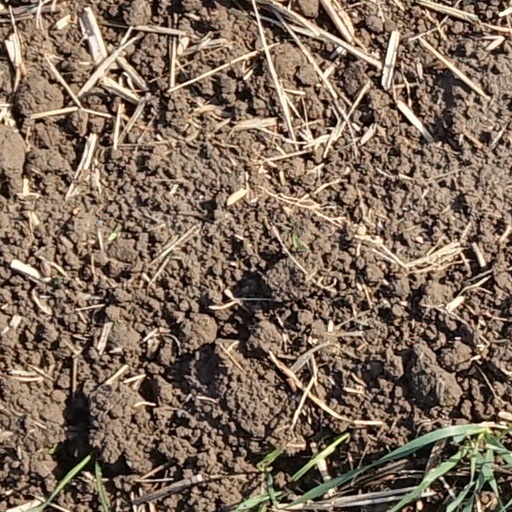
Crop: wheat